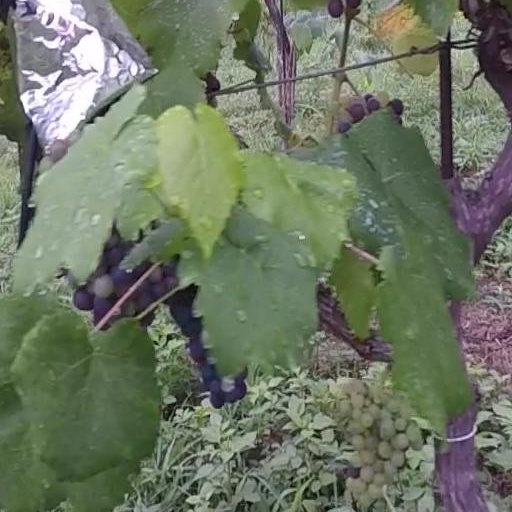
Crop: grape